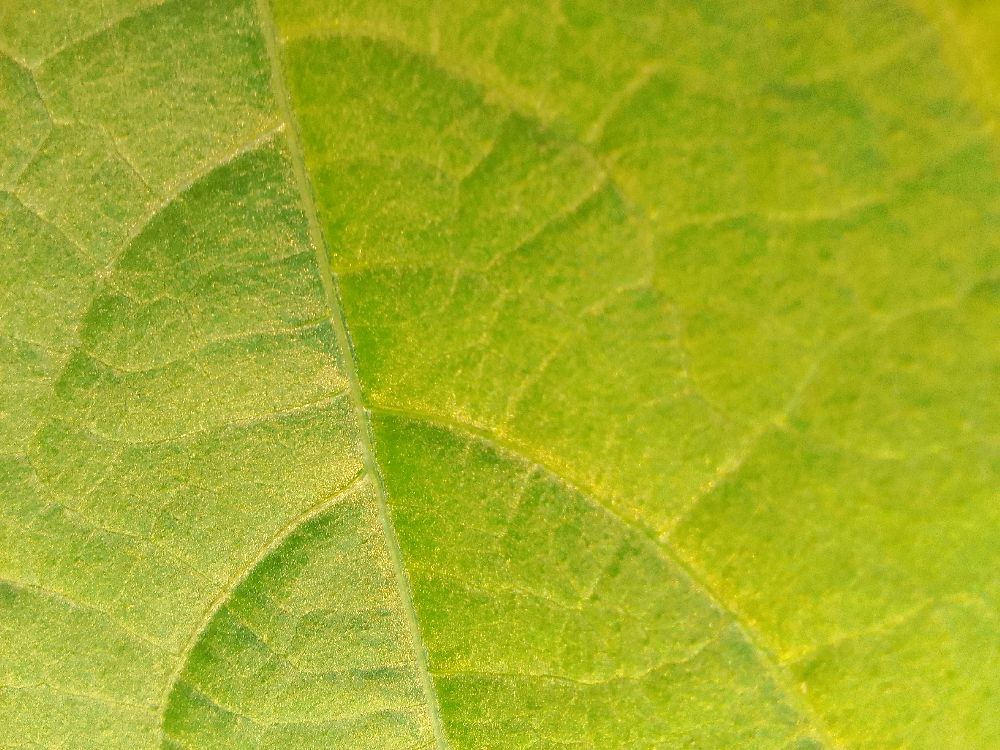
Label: healthy